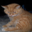
Label: cat